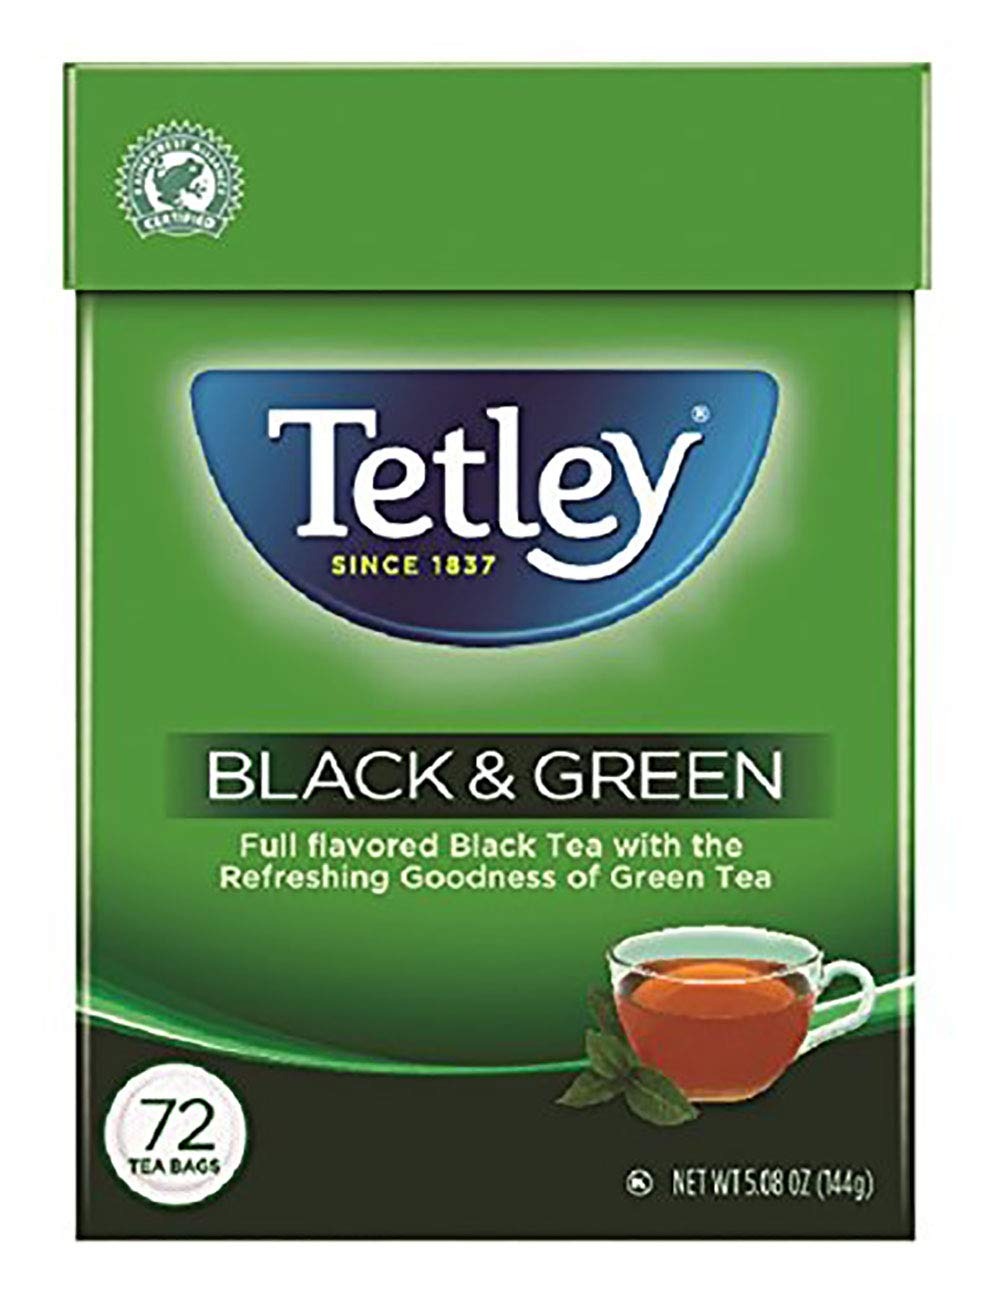
Item Name: Tetley Teabags, Black and Green, 72 Teabags (Packaging may vary)
Bullet Point 1: 180 YEARS of HERITAGE: Tetley have been striving to produce tea flavors that are truly magical Tetley’s cup of tea is a sip of happiness
Bullet Point 2: THE BEST of both worlds: Combines full flavored black tea with the refreshing goodness of green tea with none of the bitter taste of green tea
Bullet Point 3: FINEST Green Tea: Made from the finest young tea leaves and buds, this tea blend has a smooth, mellow flavor and natural aroma
Bullet Point 4: UNIQUELY delicious combination that is perfect for hot or iced tea
Value: 72.0
Unit: Count

Price: 9.21